Citizen Ashe

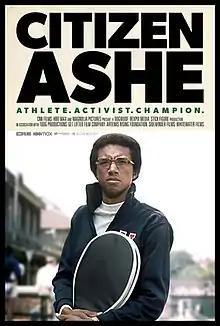
Promotional release poster

Citizen Ashe is a 2021 documentary film directed by Rex Miller and Sam Pollard revolving around the life and career of Arthur Ashe. Alex Gibney and John Legend were two of the executive producers.